JetBlue Flight 292

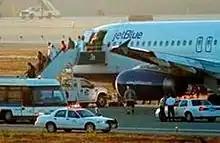
Passengers deplane by application of airport stairs vehicle

The plane landed on runway 25L. The nose gear generated sparks and flames when it touched down, but the plane was otherwise undamaged. To keep the nose gear off the ground as long as possible, reverse thrust was not used to slow the aircraft. As a result, the plane took longer than usual to decelerate, coming to a stop at 6:20 p.m. just before the end of the runway. (In comparison, the longest runway at Long Beach is .) Los Angeles Fire Dept. Battalion Chief Lou Roupoli said, "The pilot did an outstanding job. He kept the plane on its rear tires as long as he could before he brought the nose gear down".